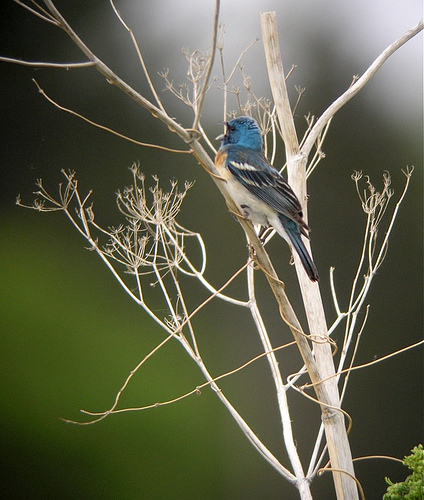
this bird has a white breast, blue crown, and black wings
this bird is blue, black, and white and has a very short beak.
this bird has a bright blue nape, a thin beak, and a white belly.
this bird has a blue crown and back, with a black and white wing and short pointy bill.
this small bird has black wingbars, white belly, and bright blue head.
this small bird contains a bright blue head, nape and throat, orange breast, white along its belly,abdomen and vent, white wing bars, and grey and blue feathers covering the rest of its body.
the bird has blue, black, and white wings with a white breast
this bird has a blue crown, white wing bars and black and grey secondaries.
this bird has a blue crown with darker wings and a white body
this bird has wings that are black and has a blue head
Species: Lazuli Bunting